Lunar: Silver Star Story Complete

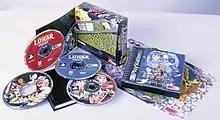
The North American collector's edition package

In late 1995, California-based software company Working Designs, who had previously provided the translation for the original "Silver Star", signed on to produce the English-language version. The company originally expressed interest in localizing the Saturn version under the name "Lunar: Silver Star Story Director's Cut" to be released in Fall 1996. When Fall 1996 arrived the localization was still in its early stages, and the release date was accordingly pushed back to the fourth quarter of 1997. Working Designs stated that its conflict with Sega of America would not impact the four Saturn projects from Working Designs which were already in progress, but though the other three all were released as promised, "Lunar: Silver Star Story Complete" was not. Work began on the PlayStation version in 1998. "Silver Star Story Complete" was headed by company president Victor Ireland, who also served as head translator and localizer. Like the original game, the English version features a lighthearted, non-literal interpretation of the original Japanese script while retaining the same basic story, which now includes American pop culture references, breaking the fourth wall, and slapstick humor. Working Designs kept in close contact with the original Japanese team, adding several new features to the North American version including DualShock controller support, the ability to switch between memory card slots on the save screen, and the ability to create up to fifteen save files instead of three. Working Designs initially announced that the PlayStation version would be released in North America in August 1998, just three months after the planned Japanese release. Programming and production difficulties stifled progress, resulting in numerous delays and changing release dates until the game's eventual release in May 1999. A stand-alone demo version of the game was distributed to several game stores across the United States which preceded the final version, as well as a Ghaleon punching puppet available with pre-order of "Lunar 2 Eternal Blue".